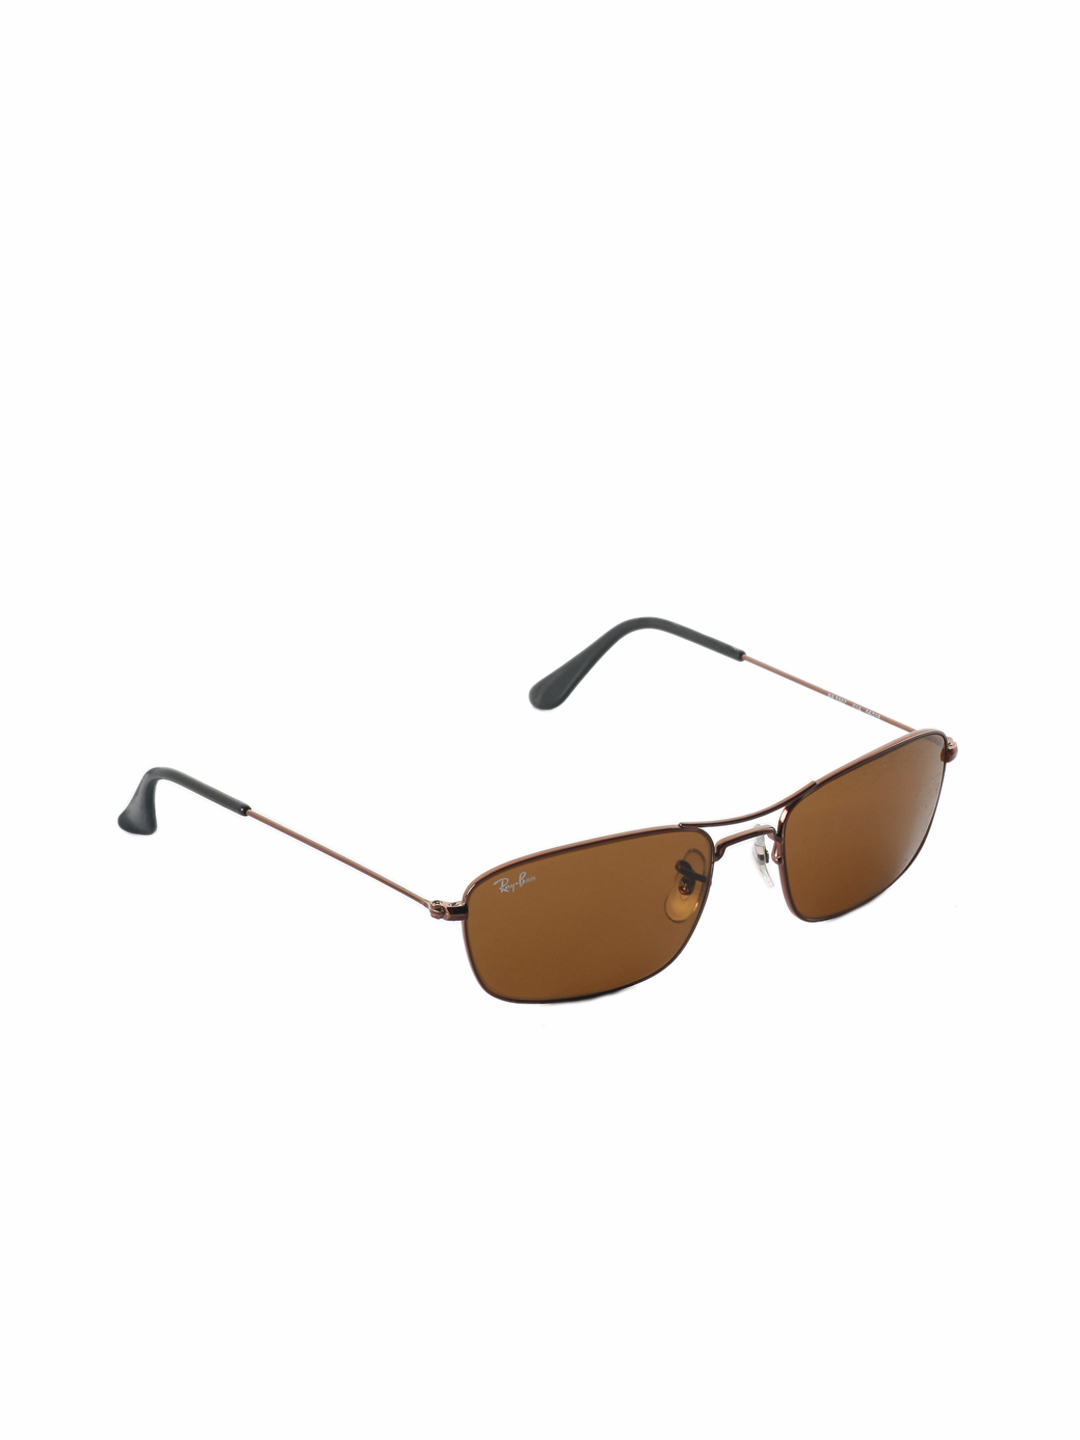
Ray-Ban Men Active Lifestyle Copper Sunglasses
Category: Accessories / Eyewear / Sunglasses
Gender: Men
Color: Copper
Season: Winter 2016
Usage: Casual